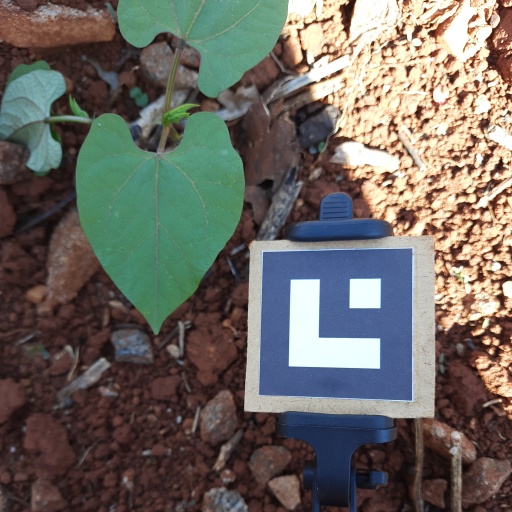
Observations: flat surface, no eating holes, under shade